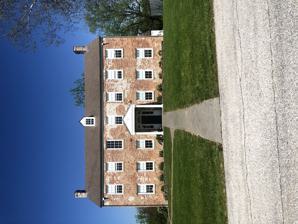
Building: Abner Gaines House
Country: United States of America
Year built: 1814
Historic house in Kentucky, United States United States historic place Colonel Abner Gaines House U.S. National Register of Historic Places Show map of Kentucky Show map of the United States Nearest city Walton, Kentucky Coordinates 38°53′2.77″N 84°36′29.76″W / 38.8841028°N 84.6082667°W / 38.8841028; -84.6082667 Built 1814 Architectural style Federal NRHP reference No. 80001483 Added to NRHP April 10, 1980 The Abner Gaines House or Gaines Tavern History Center was built on the Old Lexington Pike in Walton, Kentucky in 1814. It is the oldest house in Walton and is built in the Federal Style , featuring three stairways and ten carved mantels. The home's location was home to a tavern as early as 1795. Abner Gaines came to Kentucky from Virginia in 1804, became a Boone County Justice the following year, and purchased this tavern in 1813 before replacing it with the new house the following year. Gaines opened a Post Office in his tavern in 1815; Walton at that time being known as the "Gaines crossroads". Gaines then began the first stagecoach line between Cincinnati, Ohio and Lexington, Kentucky . In 1817 he was appointed Sheriff. Gaines and his wife Elizabeth née Matthews had 13 children. Local historians speculate that slaves owned by Gaines worked as skilled craftsmen to build the 17-room, 2 + 1 ⁄ 2 -story main house. The house remained in the Gaines family for four generations and was sold after the Civil War. In 1897, a newspaper article discusses whether to raze the property, but it was repaired by subsequent owners and used as an antiques shop from 1930s until 1997. The Abner Gaines house was added to the National Register of Historic Places in 1980. The home and 7.6 acres (3.1 ha) were purchased by the City of Walton in December 2006 for $325,000.00. After restoration it reopened as the Gaines Tavern History Center. In 2022, the building was featured on an episode of Ghost Hunters . See also Old Stone Tavern : Frankfort, Kentucky Old Talbott Tavern : Bardstown, Kentucky Sherman Tavern : Sherman, Kentucky National Register of Historic Places listings in Boone County, Kentucky References Kentucky portal